Portuguese in France

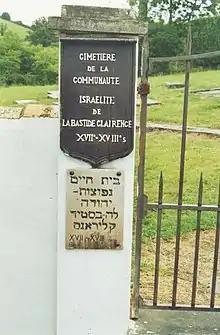
Portuguese-Jewish cemetery near Bordeaux

The Portuguese-Jewish community was very active in international trade, mainly with countries where other Jewish communities of Spanish or Portuguese origin were established.